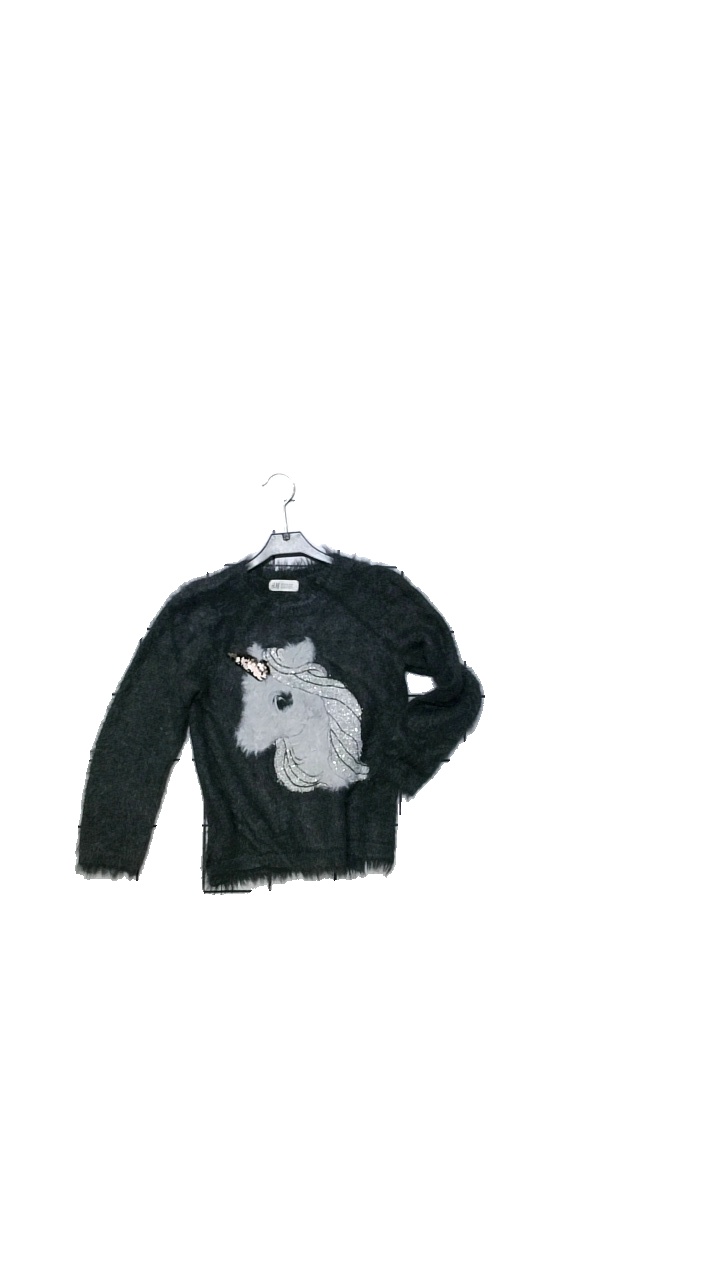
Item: Sweater (Children)
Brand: H&m
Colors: Grey, Multicolor
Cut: Regular
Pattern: Animal print
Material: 69%Polyamid,23%Polyester,8%metalltråd
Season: Winter
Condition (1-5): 3
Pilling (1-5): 4
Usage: Reuse
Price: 50-100